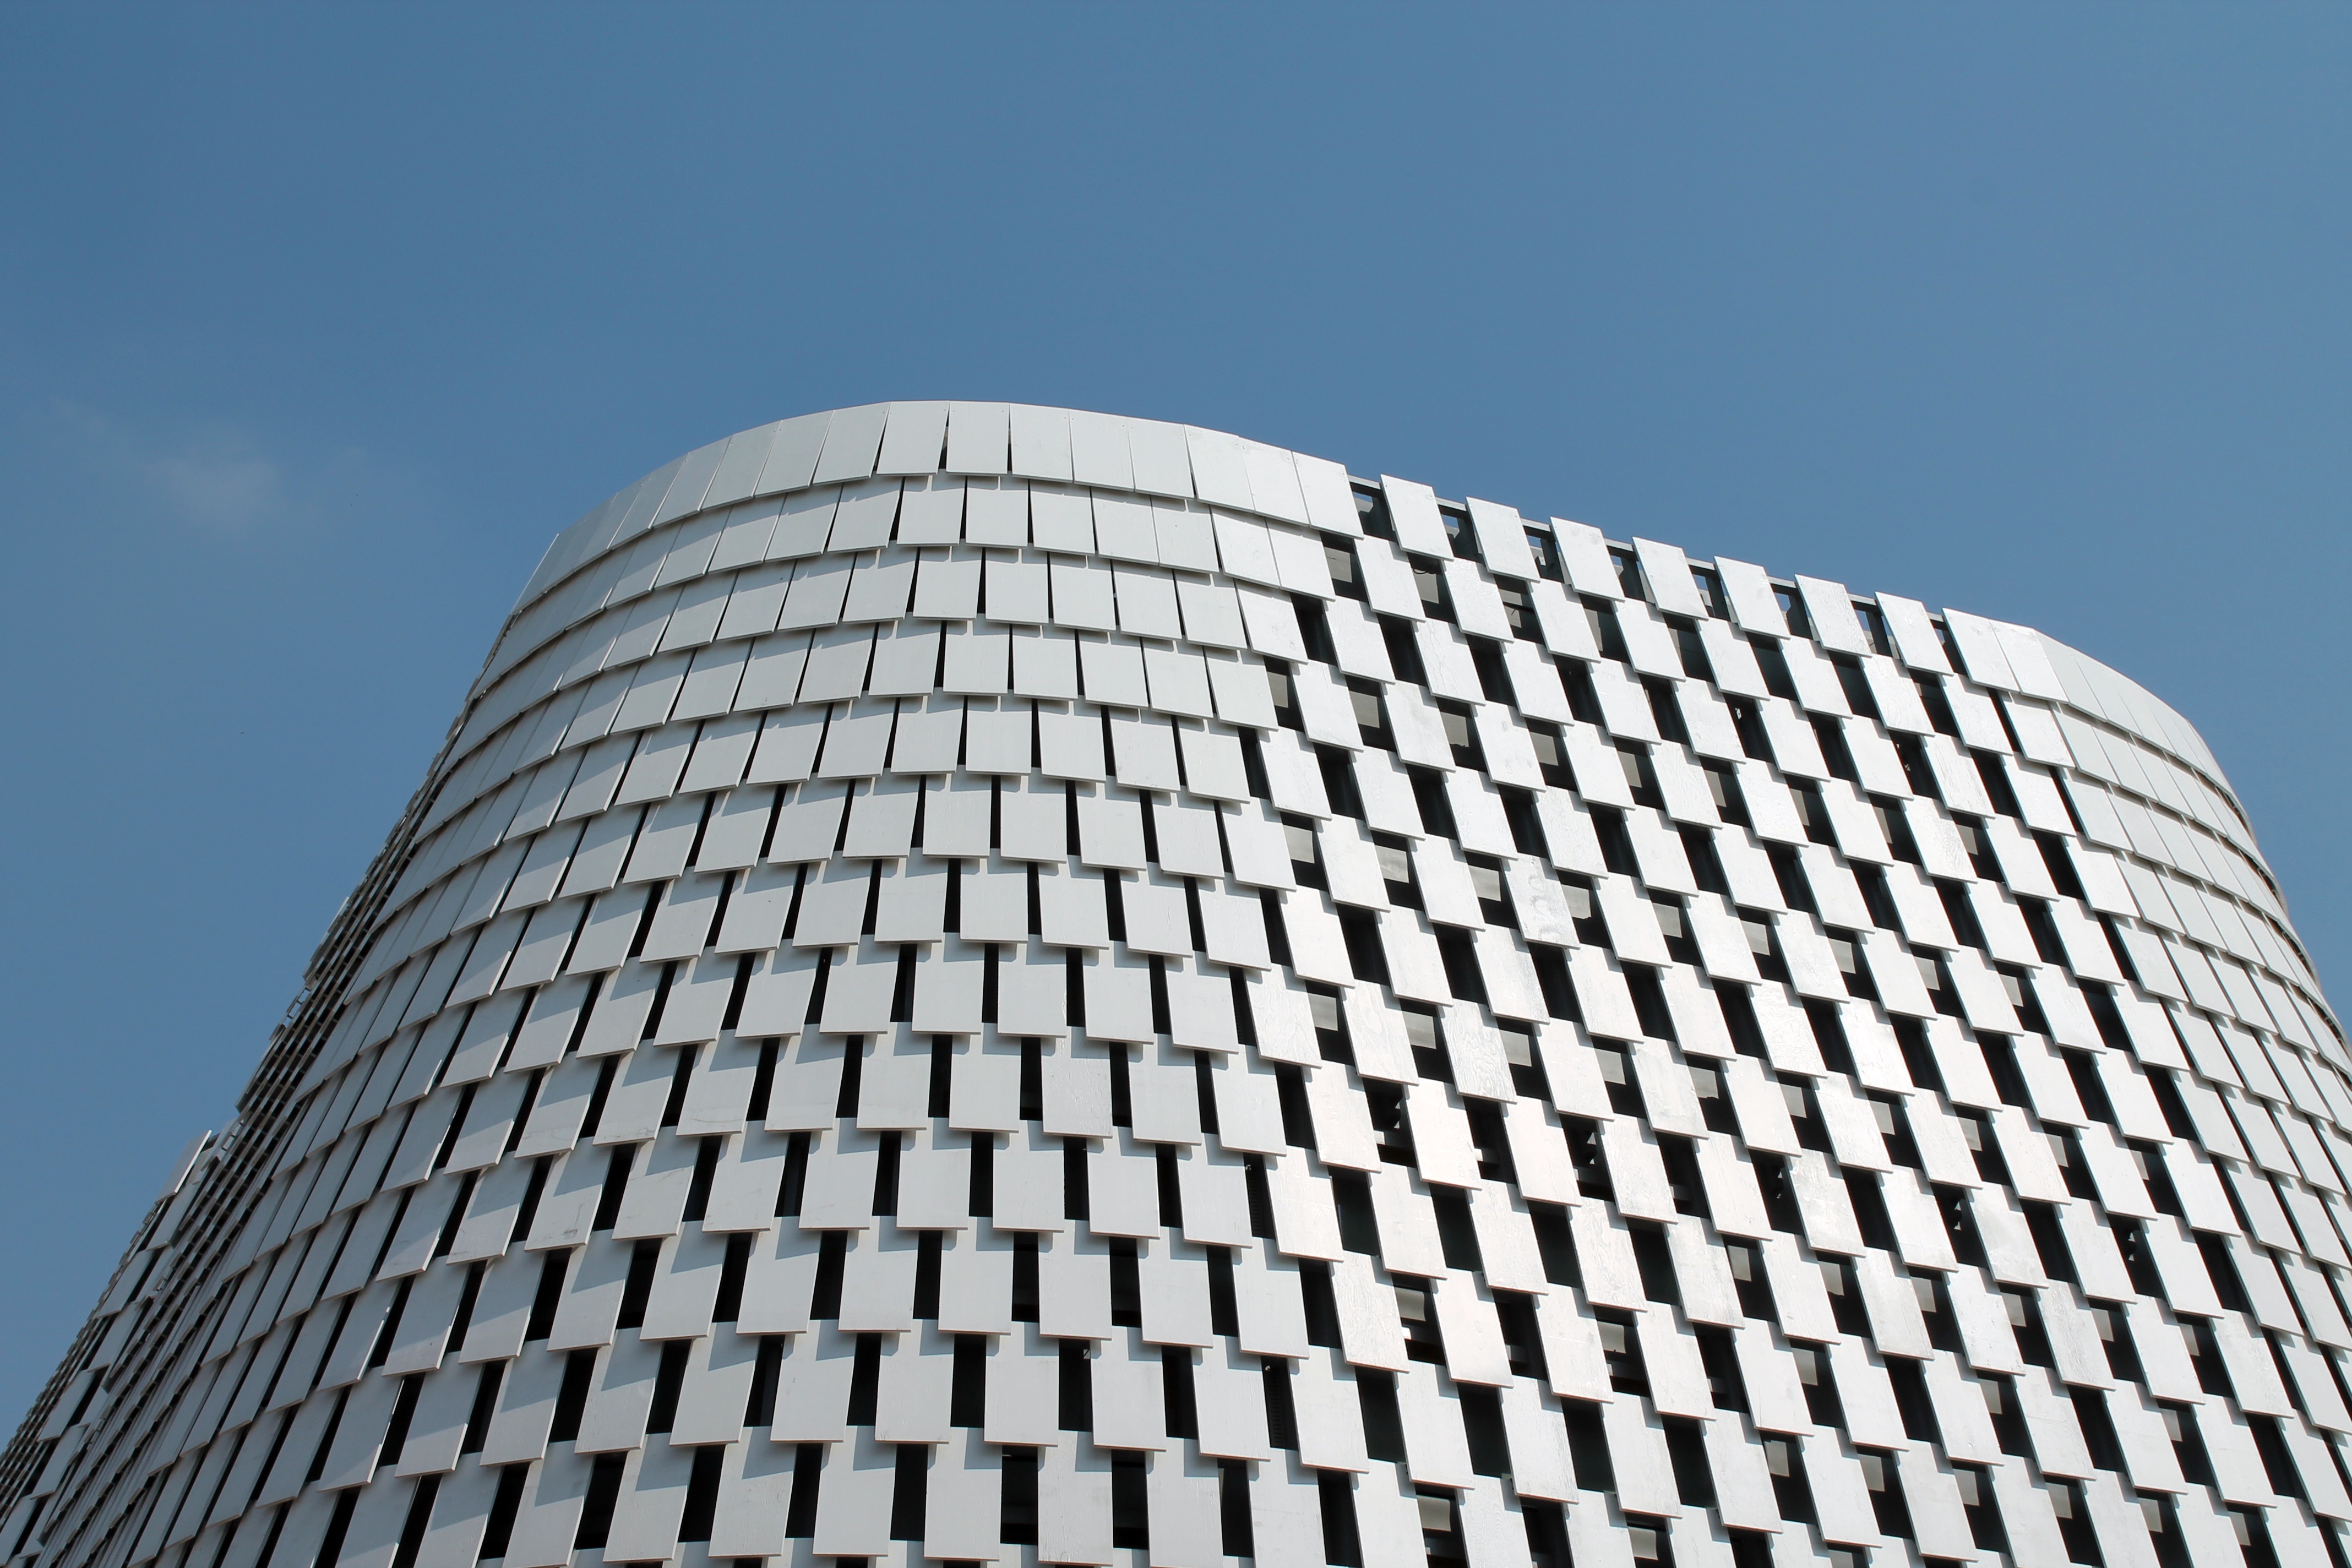
architecture, building, skyscraper, line, tower, landmark, facade, tower block, futuristic, symmetry, outdoor structure